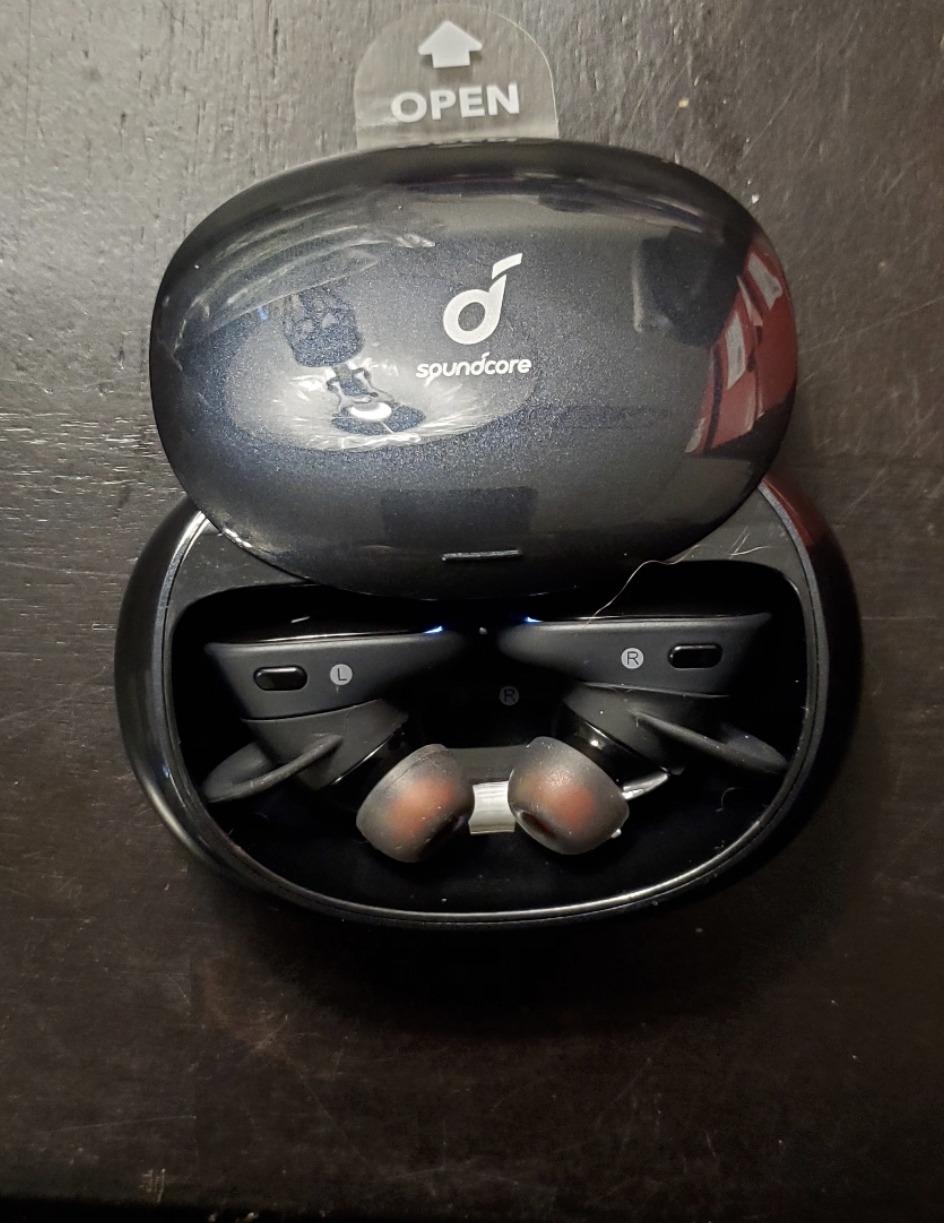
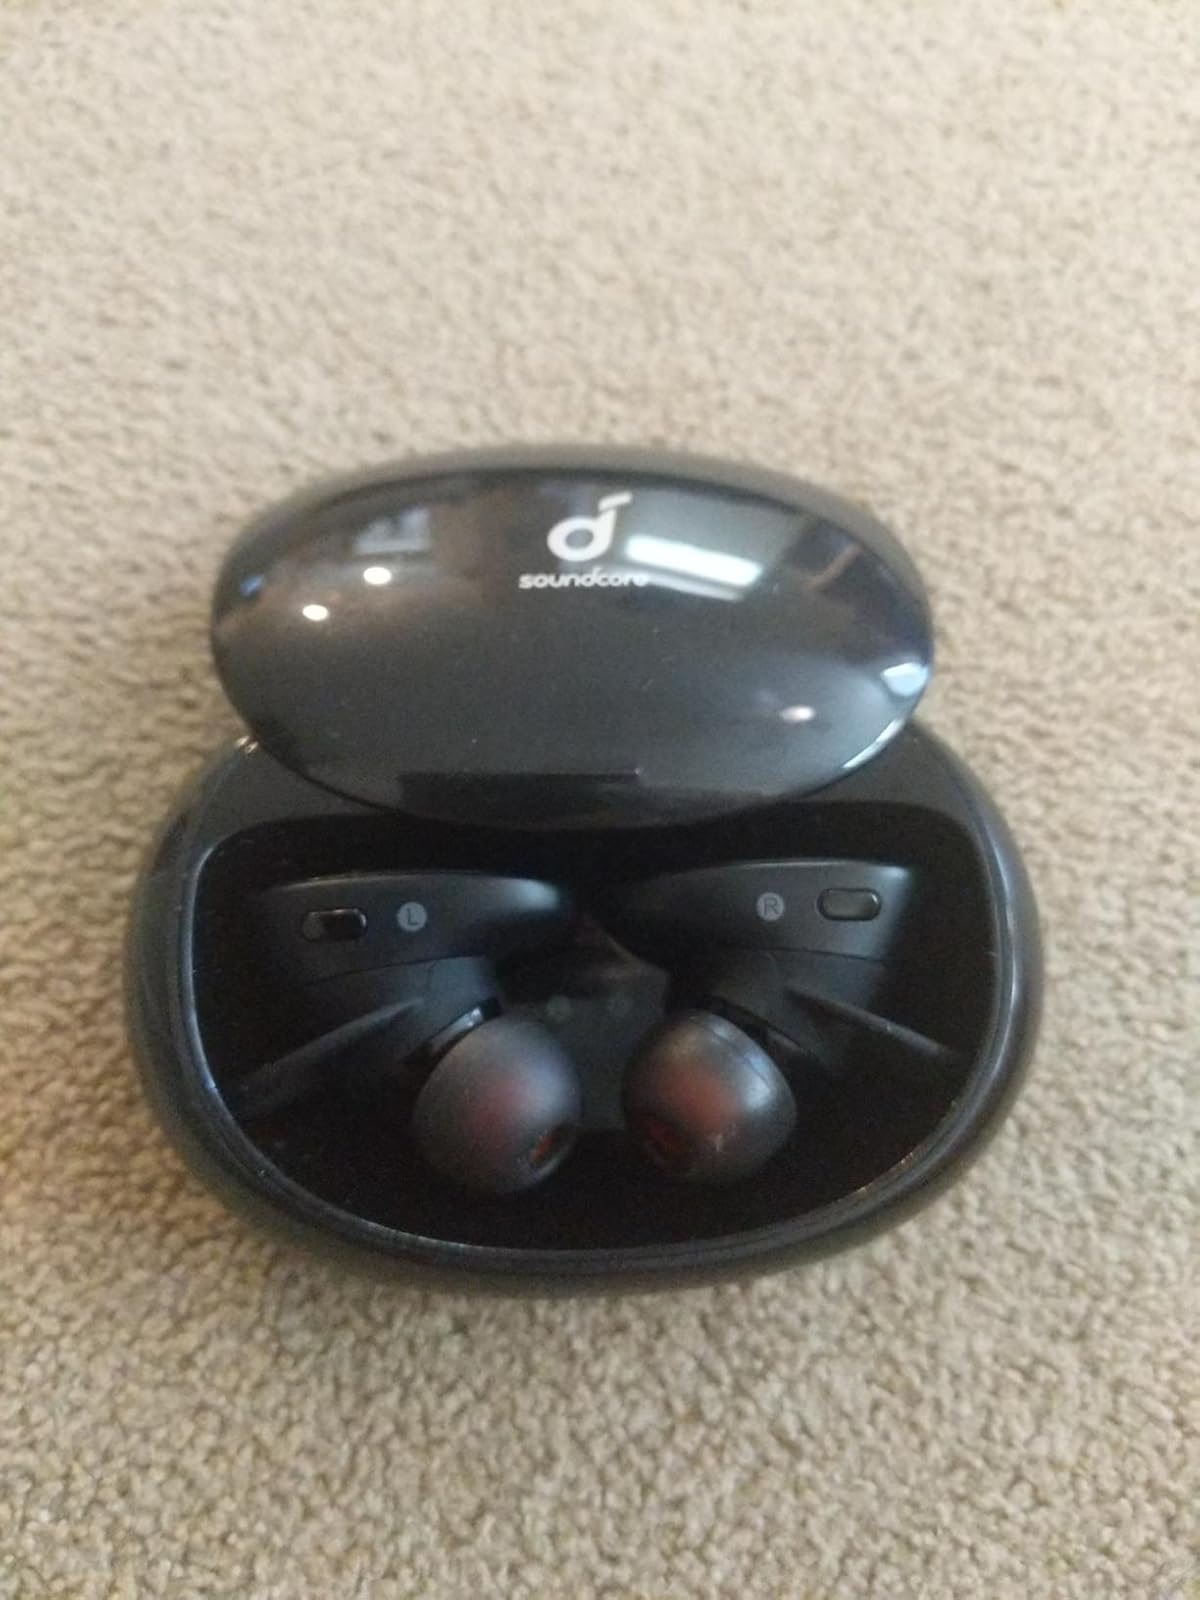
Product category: earbuds
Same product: yes